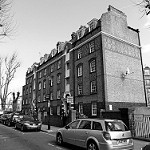
Label: B & W